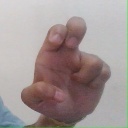
अक्षर: अ